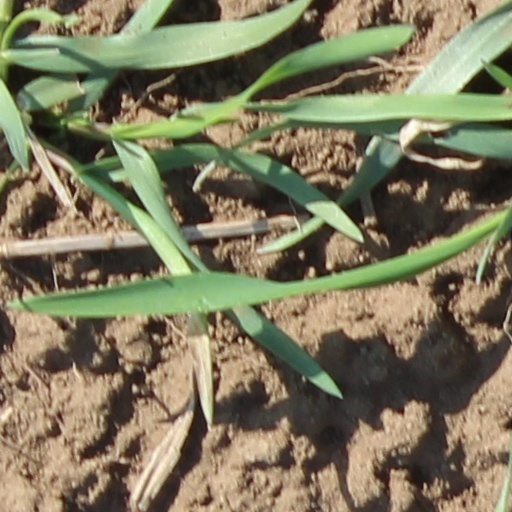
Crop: wheat